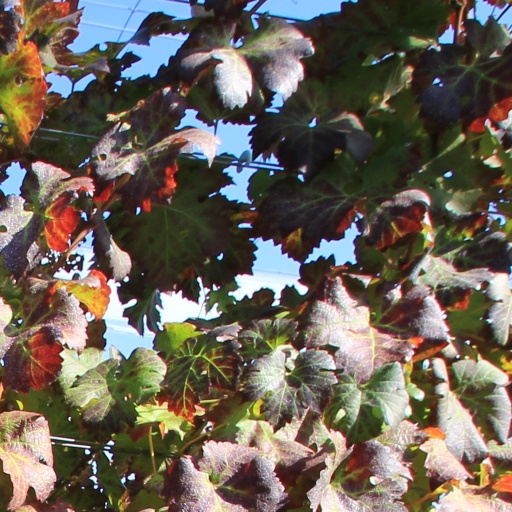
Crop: grape